Bill McCarren

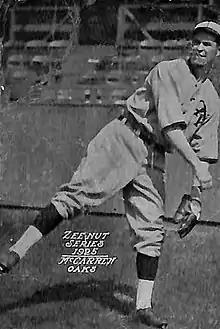
1925 Zeenut Baseball Card, Oakland Oaks

William Joseph McCarren (November 4, 1895 – September 11, 1983) was an American professional baseball third baseman, who played for the Brooklyn Robins of Major League Baseball (MLB), in . He was later a scout for the Boston Red Sox, from to .